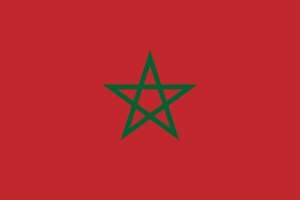
Marokkos flag
Marokkos flag
Marokkos flag er et rødt flag med et grøn pentagram i midten. Størrelsesforholdet er 2:3. Skønt dagens flag blev taget i brug ved Marokkos uafhængighed fra Frankrig i 1956, har det også en langt ældre historie.